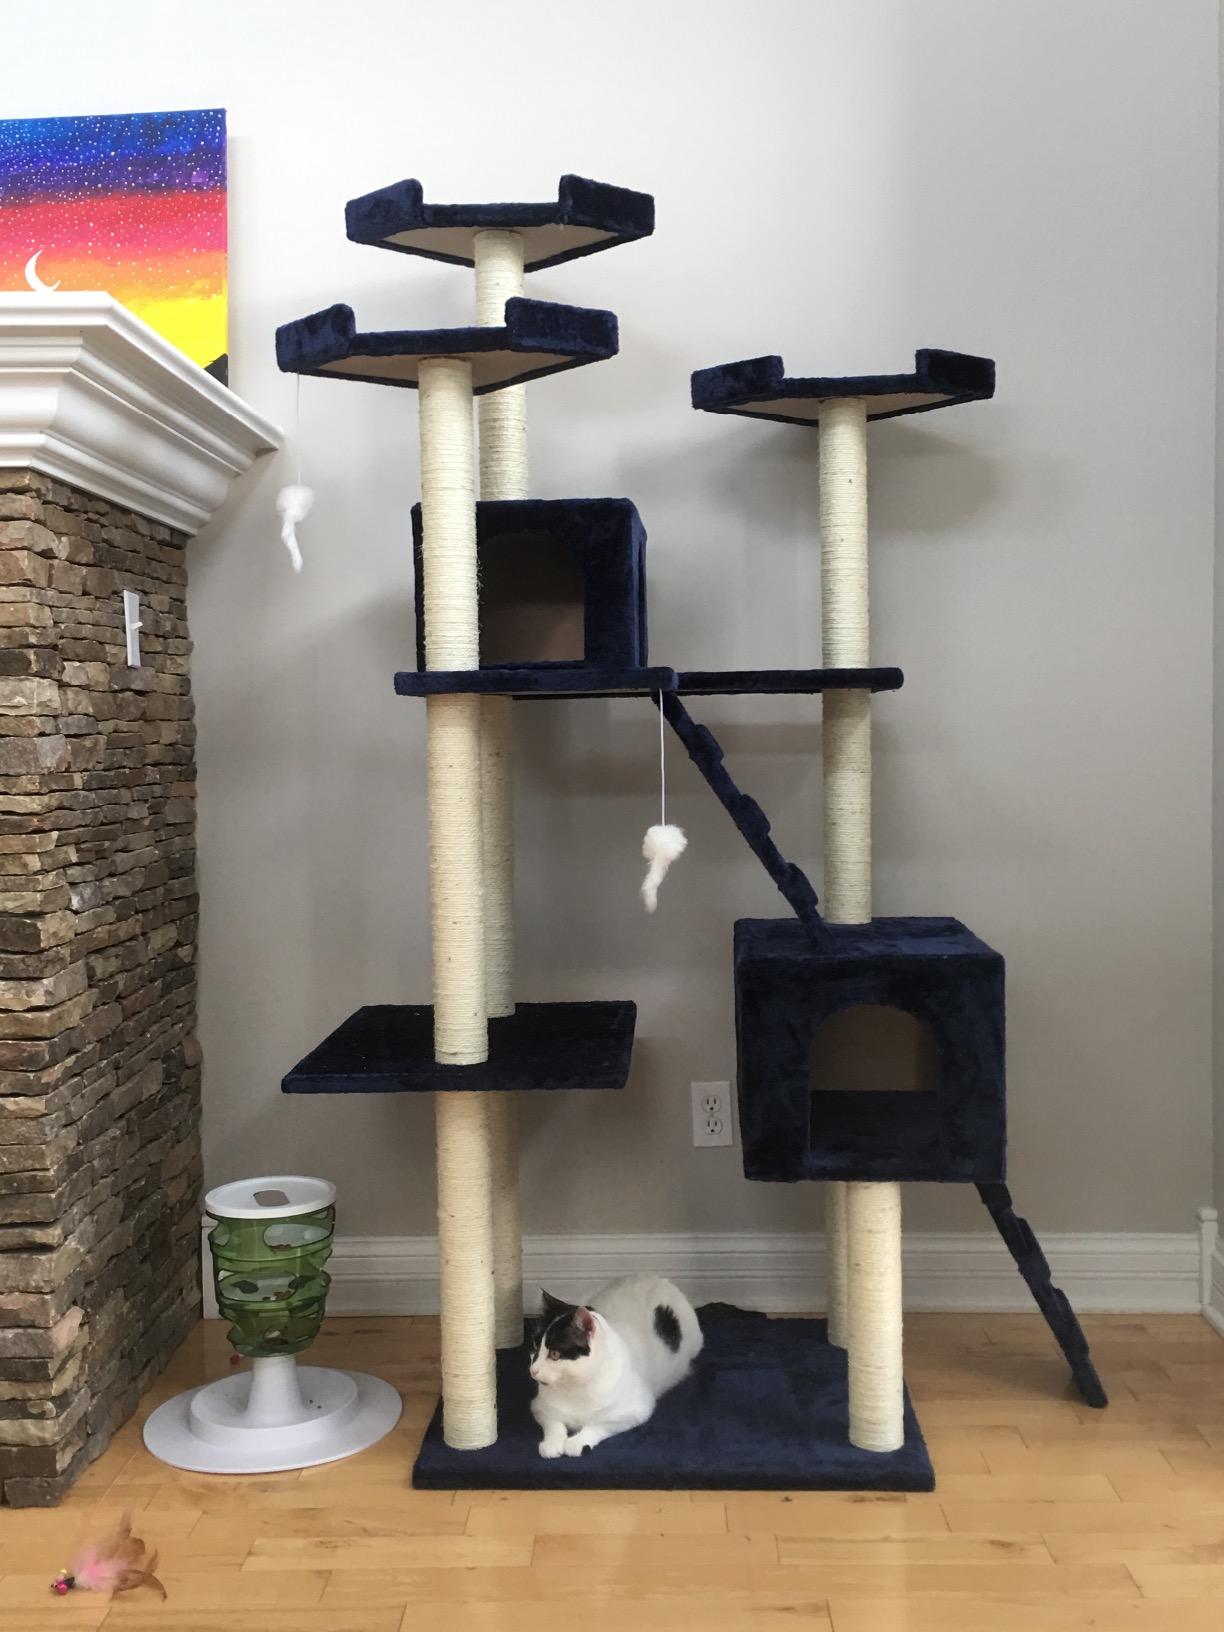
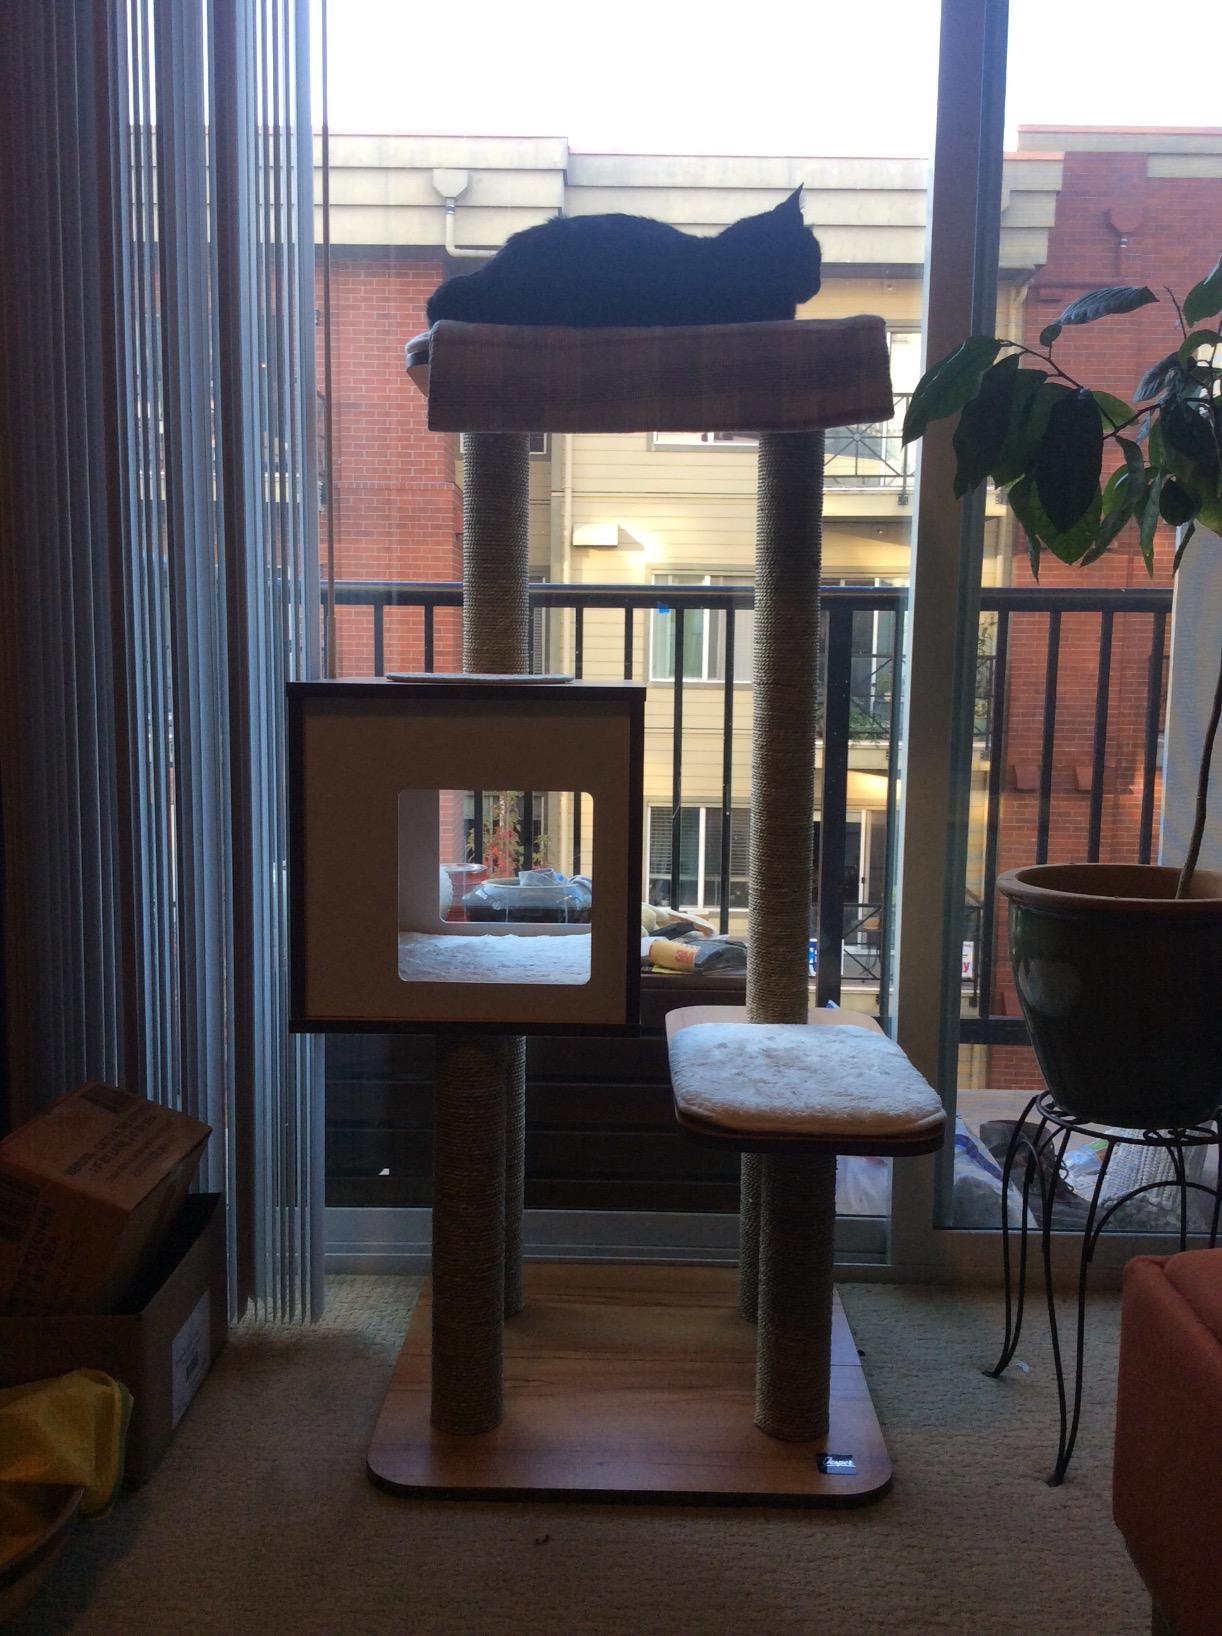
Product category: items_cat tree
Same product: no